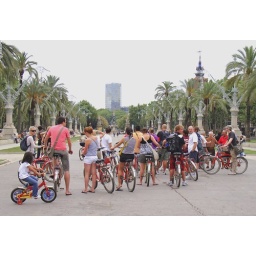
The little girl would love to join the bike tour around Barcelona